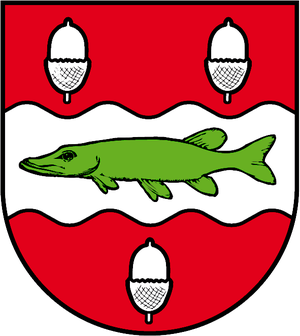
Biederitz
Coat of arms of Biederitz
Biederitz er en forstadskommune til delstatshovedstaden Magdeburg, få kilometer øst for bygrænsen i landkreis Jerichower Land i den tyske delstat Sachsen-Anhalt. Bygrænsen til Magdeburg udgøres af den såkaldte Umflutkanal, der er en del af et større anlæg, der skal beskytte Magdeburg mod oversvømmelser fra Elben. Cirka 20 km. mod nordøst ligger landkreisens administrationsby Burg.